Temse

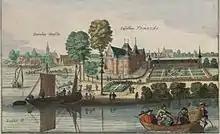
Temse in "Flandria Illustrata" (1641), with the Castle of Temse and the Church of Our Lady in the background

The oldest archaeological traces of habitation go back to the Stone Age. There have been finds from the late Bronze Age, the Iron Age and the Gallo-Roman period. The Christianization of the municipality took place before 772 and in 864 the village was donated to the Blandinus abbey in Ghent by the Count of Flanders, the municipality remained in the management of a knighthood of this abbey until 1460. A weekly market was set up in 1264 and expanded by Charles V in 1519 with an annual market. On 7 July 1684 a large fire raged through Temse, destroying a large part of the village.